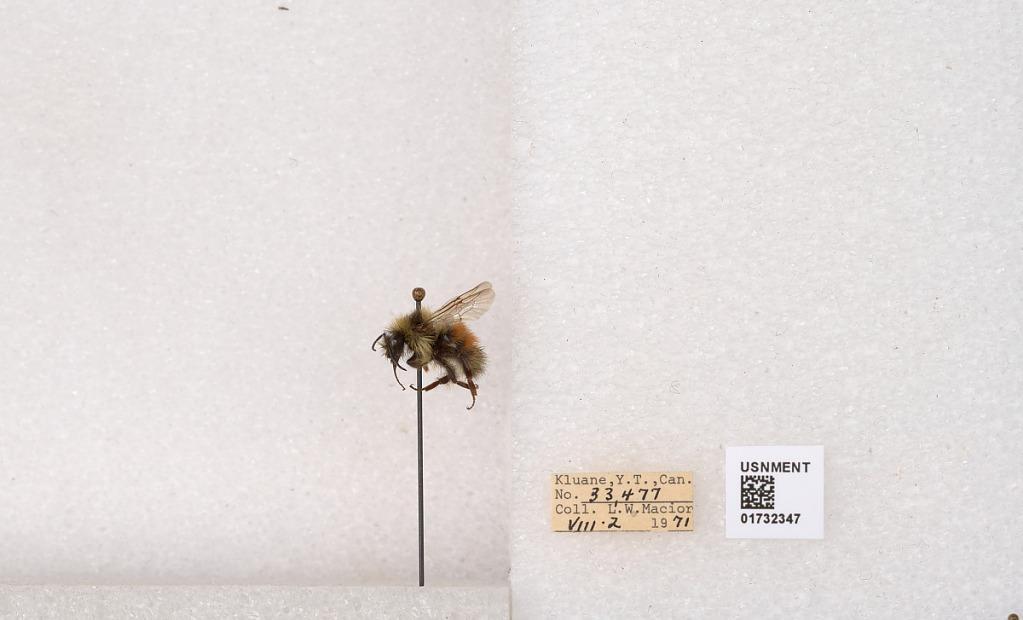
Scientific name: Bombus (Pyrobombus) sylvicola Kirby
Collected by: L. Macior
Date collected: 1971-8-2
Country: Canada
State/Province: Yukon Teritory
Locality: Kluane National Park and Reserve
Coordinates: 60.7493, -139.504